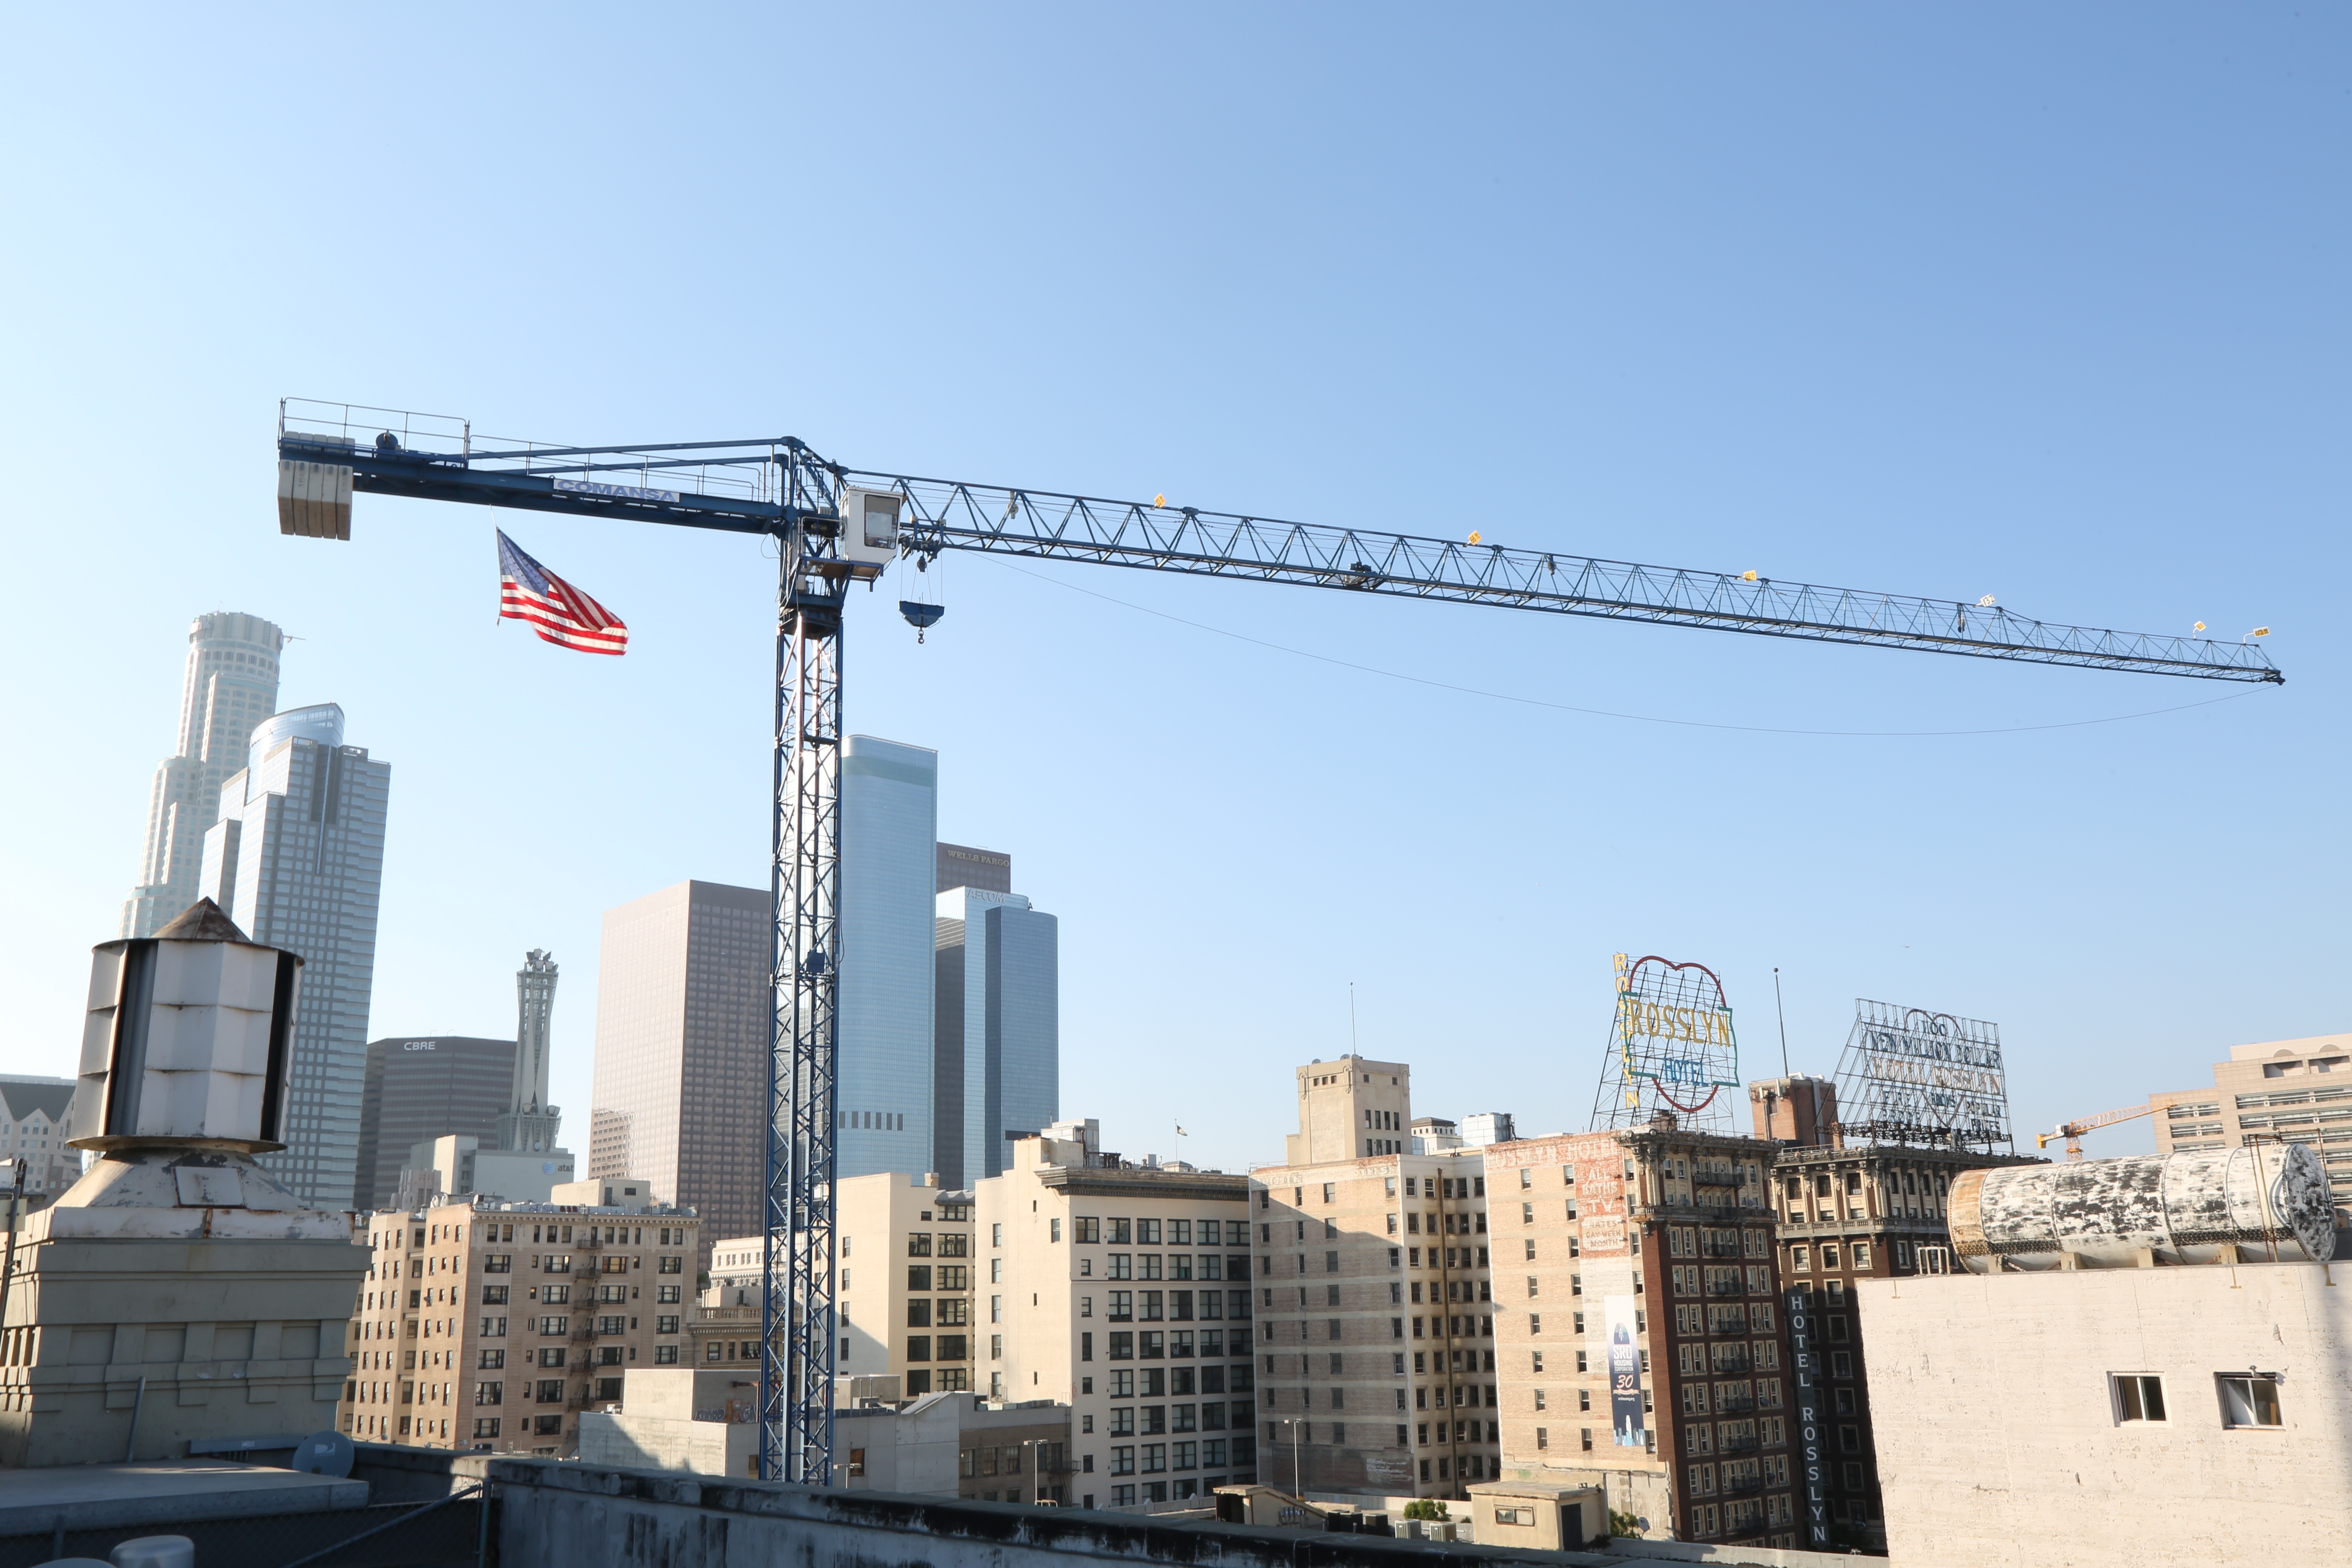
skyline, city, skyscraper, urban, cityscape, transport, construction, vehicle, crane, construction equipment